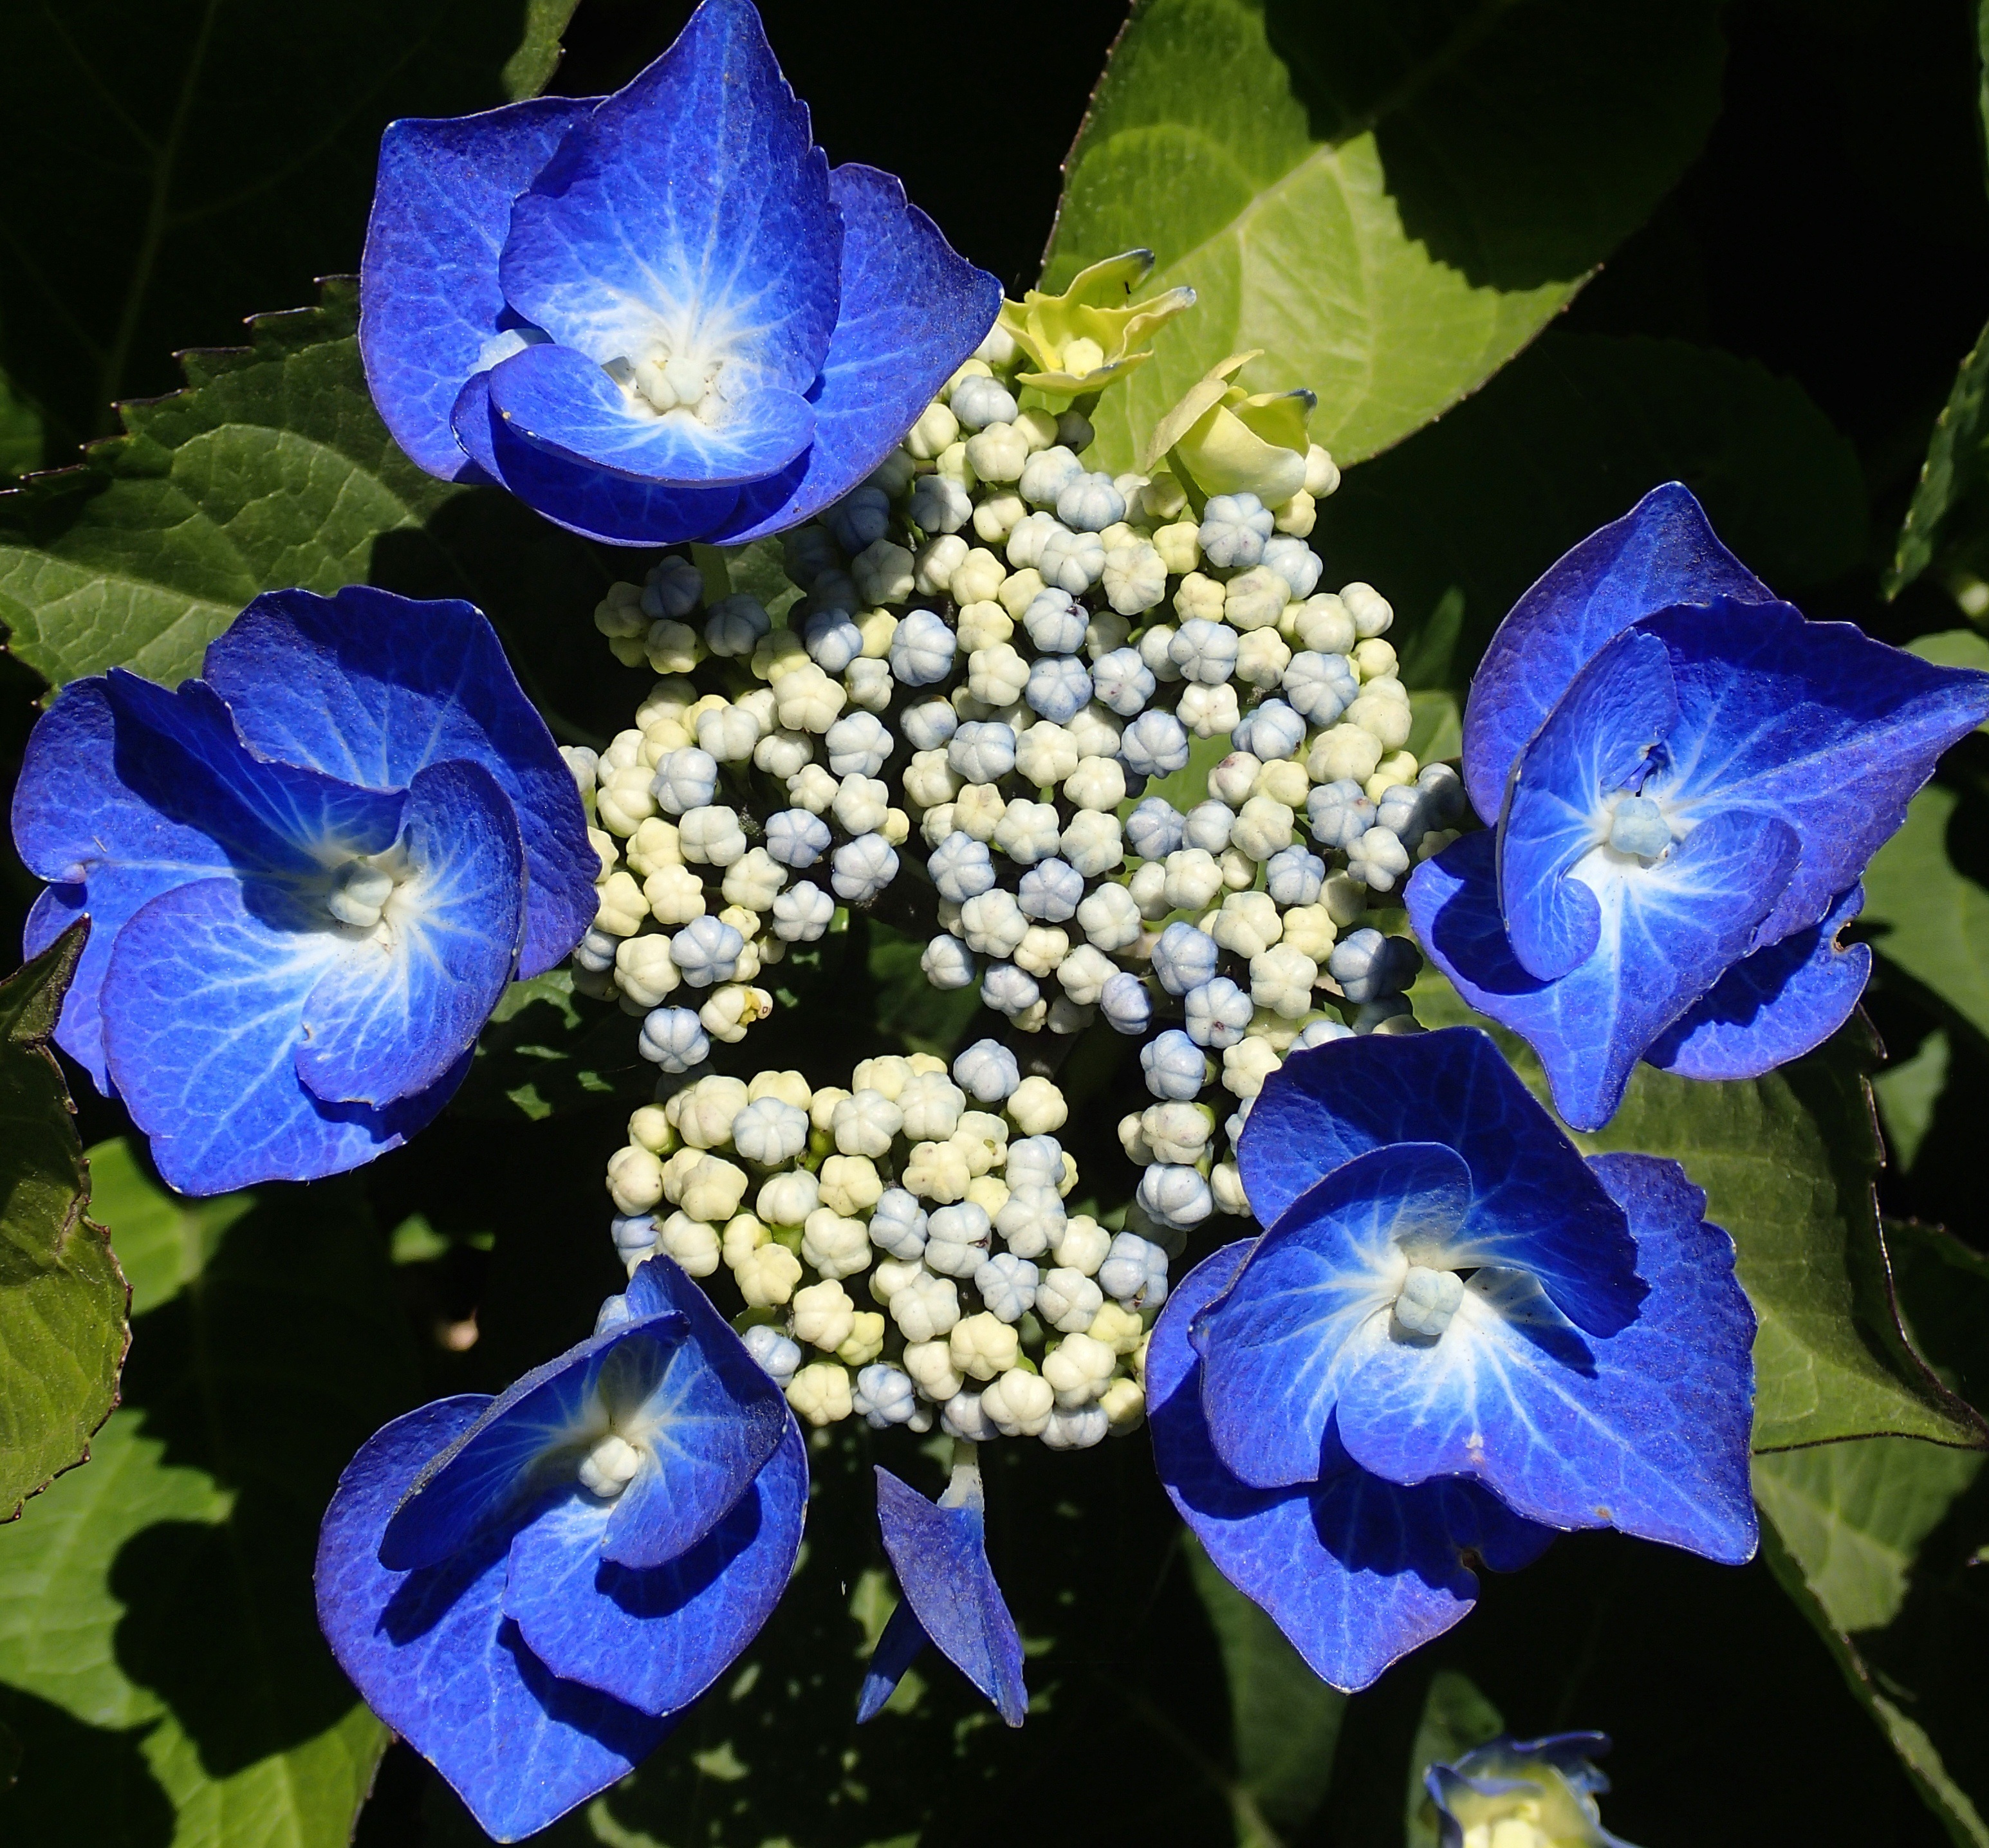
nature, plant, flower, petal, color, botany, blue, colorful, flora, hydrangea, wildflower, flowering plant, hydrangeaceae, dayflower, annual plant, land plant, dayflower family